Political positions of Joe Biden

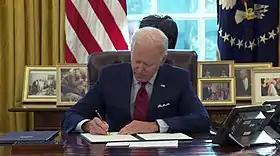
Biden signs an executive order related to the Affordable Care Act and Medicaid.

Biden has been credited with introducing the first climate change bill in Congress. Biden's initial bill, the Global Climate Protection Act, was introduced in 1986; it died in the Senate, but a version was included in a bill signed into law by President Reagan as an amendment to the Foreign Relations Authorization Act in December 1987.